List of Superman & Lois characters

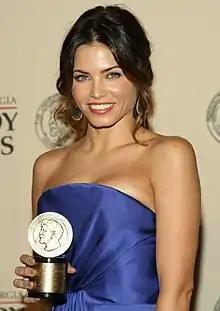
Jenna Dewan played Lucy.

Lieutenant general Mitch Anderson (portrayed by Ian Bohen) is the metaphorical "new sheriff in town" at the DOD. His worldview divides into two types – those you serve and those who serve you. He does not like that Superman exists outside that paradigm and tries to bring the Man of Steel under his authority officially. He starts a superhero group that even includes Tag as one of his recruits as they sport the Superman logo on their chest much to the dismay of Superman. When Superman gives Anderson the information needed to track the Superman look-alike, Anderson ignores his advice not to send the Supermen of America out to confront the figure which resulted in the two-unnamed members getting killed. Due to Superman withholding information and not wanting to give up the pendant Bizarro was wearing as well as having been scolded by General Hardcastle, Mitch has Superman arrested for treason under red solar lights and has him transported to where Tal-Rho is. Thanks to a tactic from Superman and Tal-Rho, Anderson was led into believing that Bizarro was at the Fortress of Solitude. After they escaped, Anderson had a call from General Hardcastle put on hold as takes matters into his own hands. Using some Project 7334 weapons and X-Kryptonite, Anderson tracked Superman and Tal-Rho to Tal-Rho's lair where he attacked them. After Tal-Rho was hit by the Kryptonite gun that was meant for Superman, Lara Lor-Van's A.I. released Bizarro to help fight Anderson. As Superman tended to Tal-Rho, Bizarro fought Anderson who overpowered him with X-Kryptonite grenades and strangled him to death. Following these incidents, General Hardcastle established a manhunt for Anderson who went AWOL. Anderson later approached Ally Allston and gave her the pendant that was on Bizarro. After going through the same procedure as Chrissy, he relays the message to Ally from her Bizarro counterpart to come now. He was able to lead some of Ally's followers through the portal while Superman rescued Chrissy, Ally, and another one of Ally's followers. When he arrived, he was nearly absorbed by his Bizarro counterpart until Jon-El accidentally killed him with his heat breath. Anderson managed to escape and have the Bizarro version of Chrissy arrange a meeting with Lois. Upon learning about Bizarro's family, Anderson starts to regret his actions even when Superman arrives. While also apologizing for his actions toward Superman while seeing that he was right all along, Anderson helps Superman when both versions of Ally Allston and the Bizarro versions of Tal-Rho and Lana Lang arrived. Anderson was killed in battle with Jon-El.